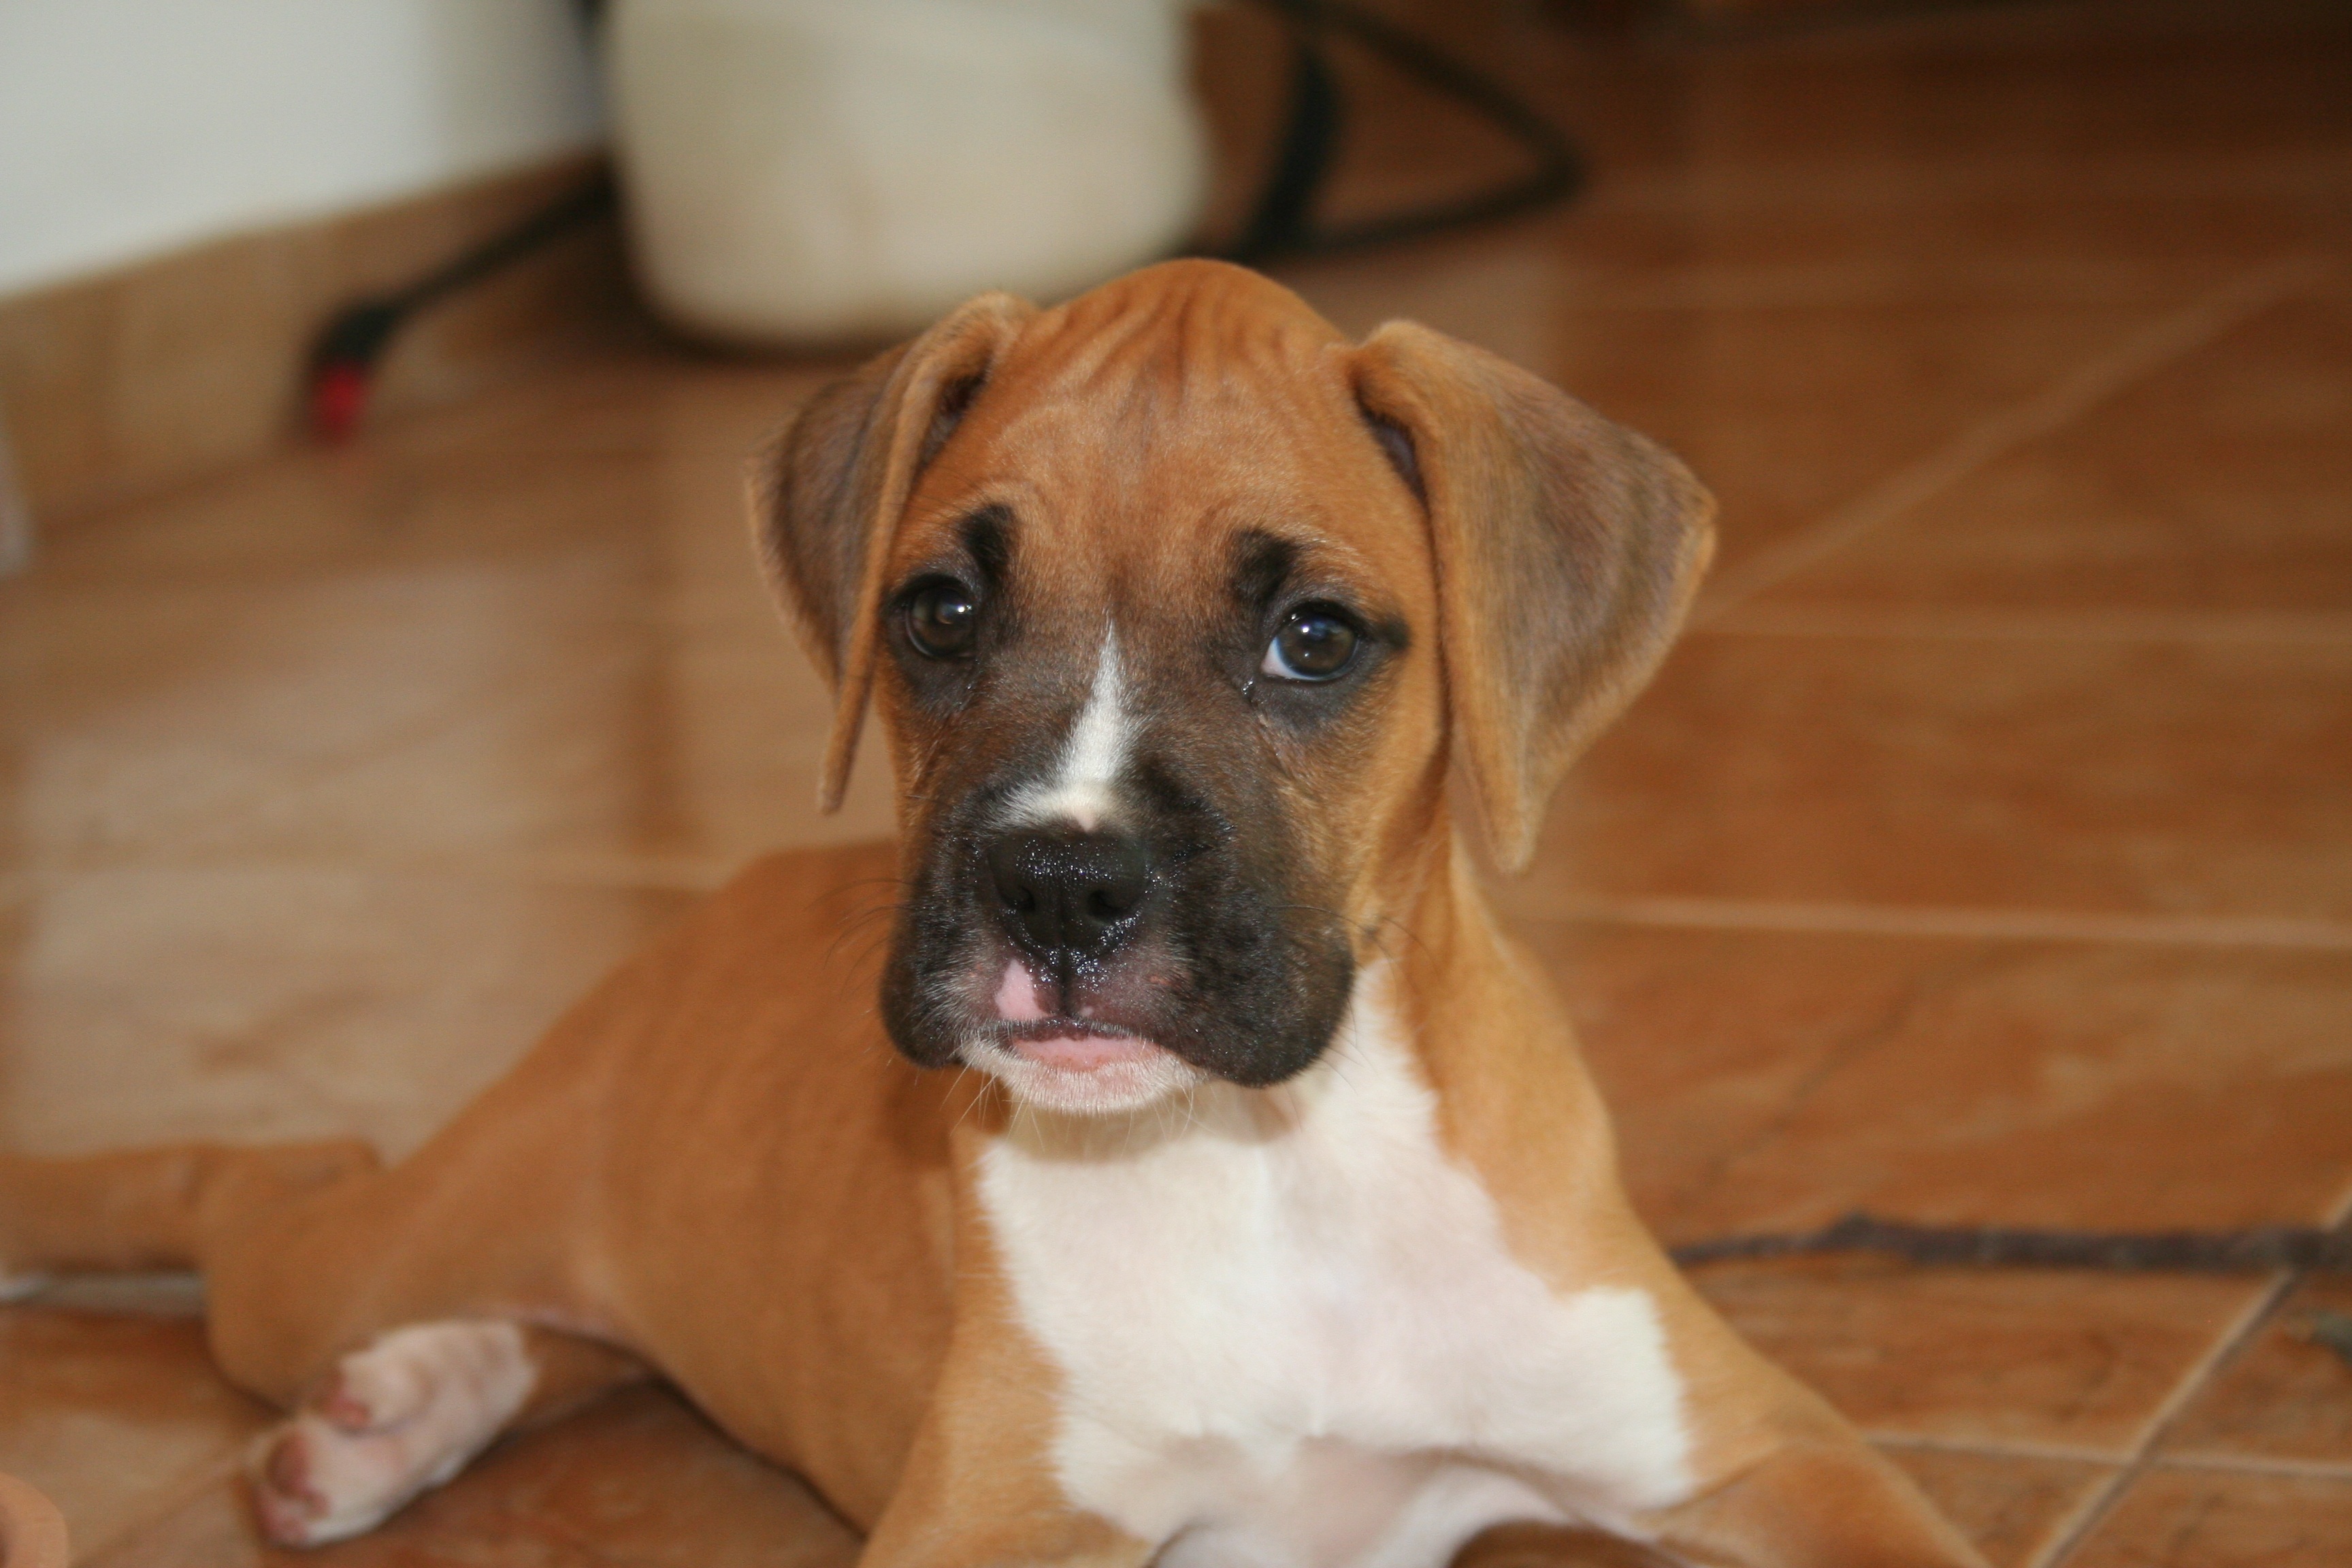
puppy, dog, pet, young, mammal, boxer, vertebrate, dog breed, dog look, german boxer, dog like mammal, carnivoran, dog crossbreeds